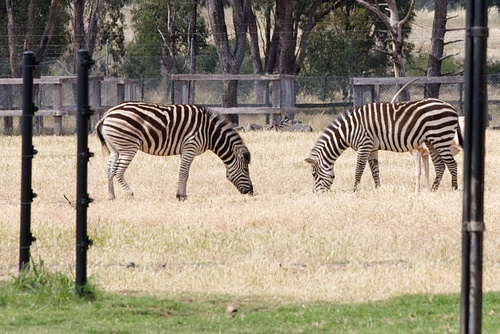
Two zebras are grazing in a field together.
a couple of zebras are grazing on some dead grass
two zebras in a field behind a fence
Two zebras eating in a grass field together.
there are two zebras in the wild eating from the grass